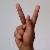
The image shows a hand gesture representing the letter 'K' in Indian Sign Language.